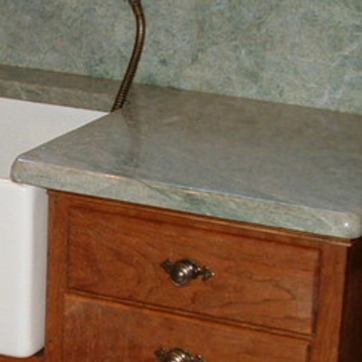
Material: polishedstone